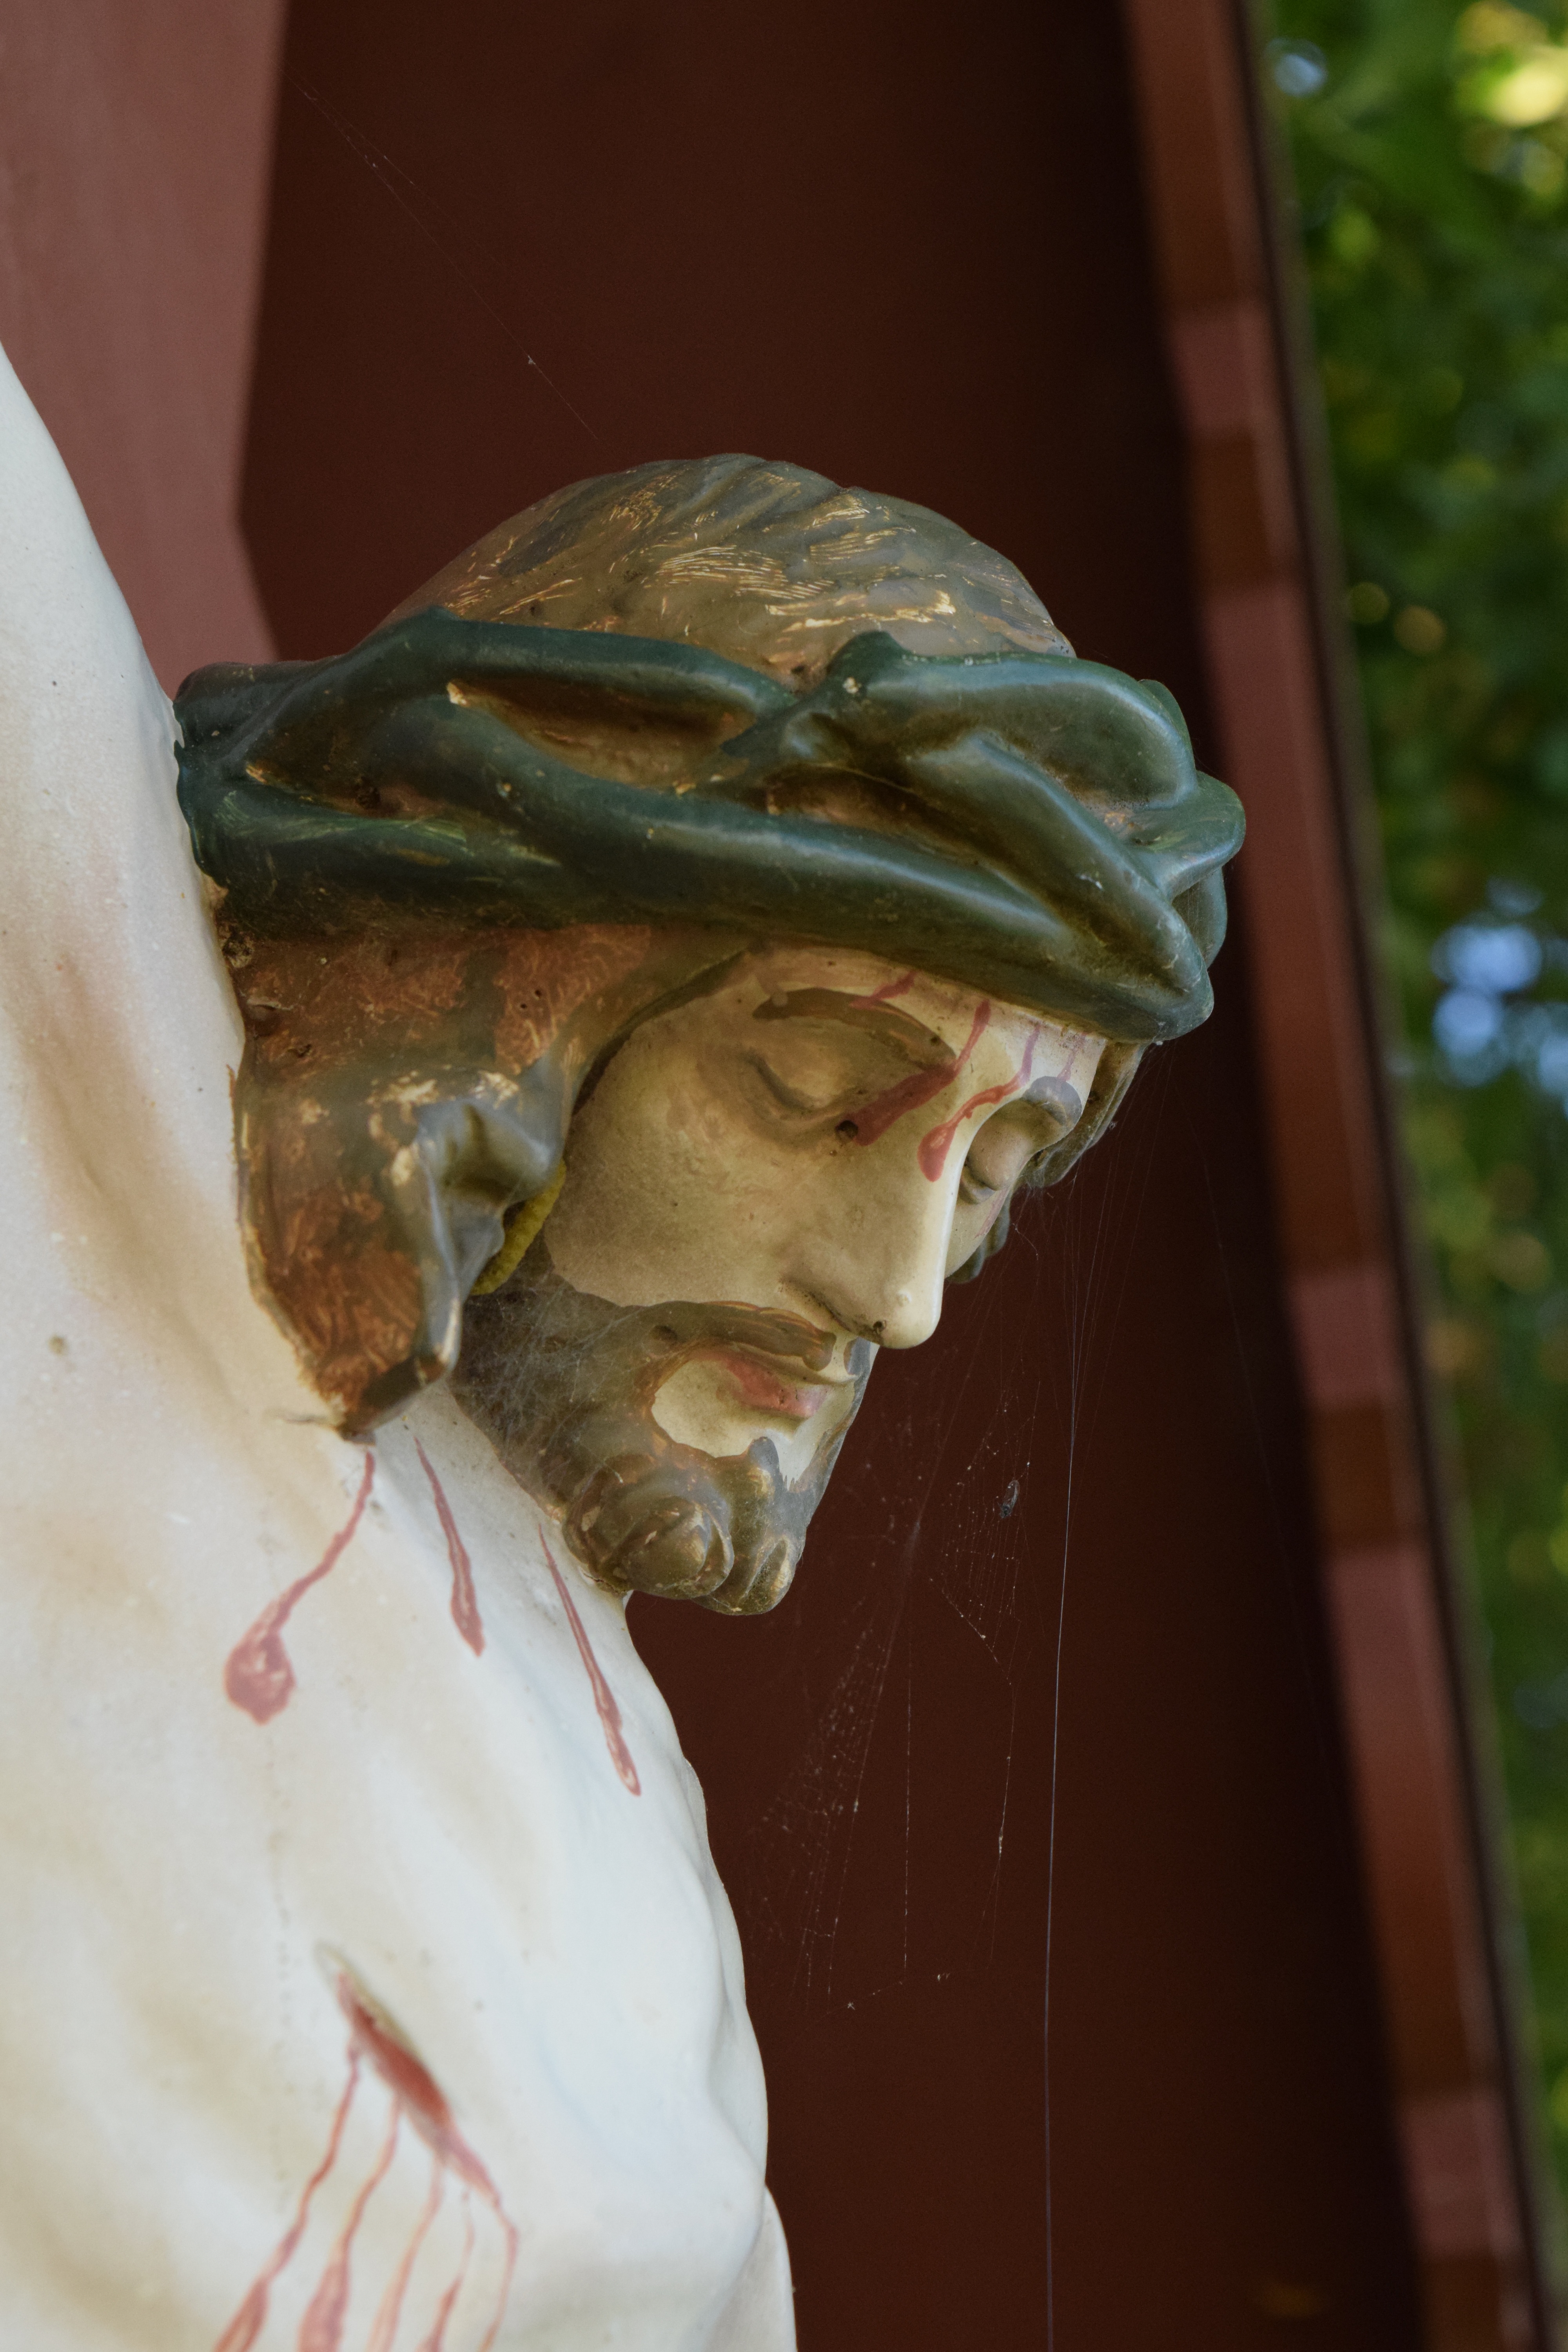
old, monument, summer, statue, cross, fig, wooden cross, human body, sculpture, christ, art, faith, head, jesus, christianity, organ, carving, tradition, costume, crucifix, jesus christ, wayside cross, christi, field cross, sense